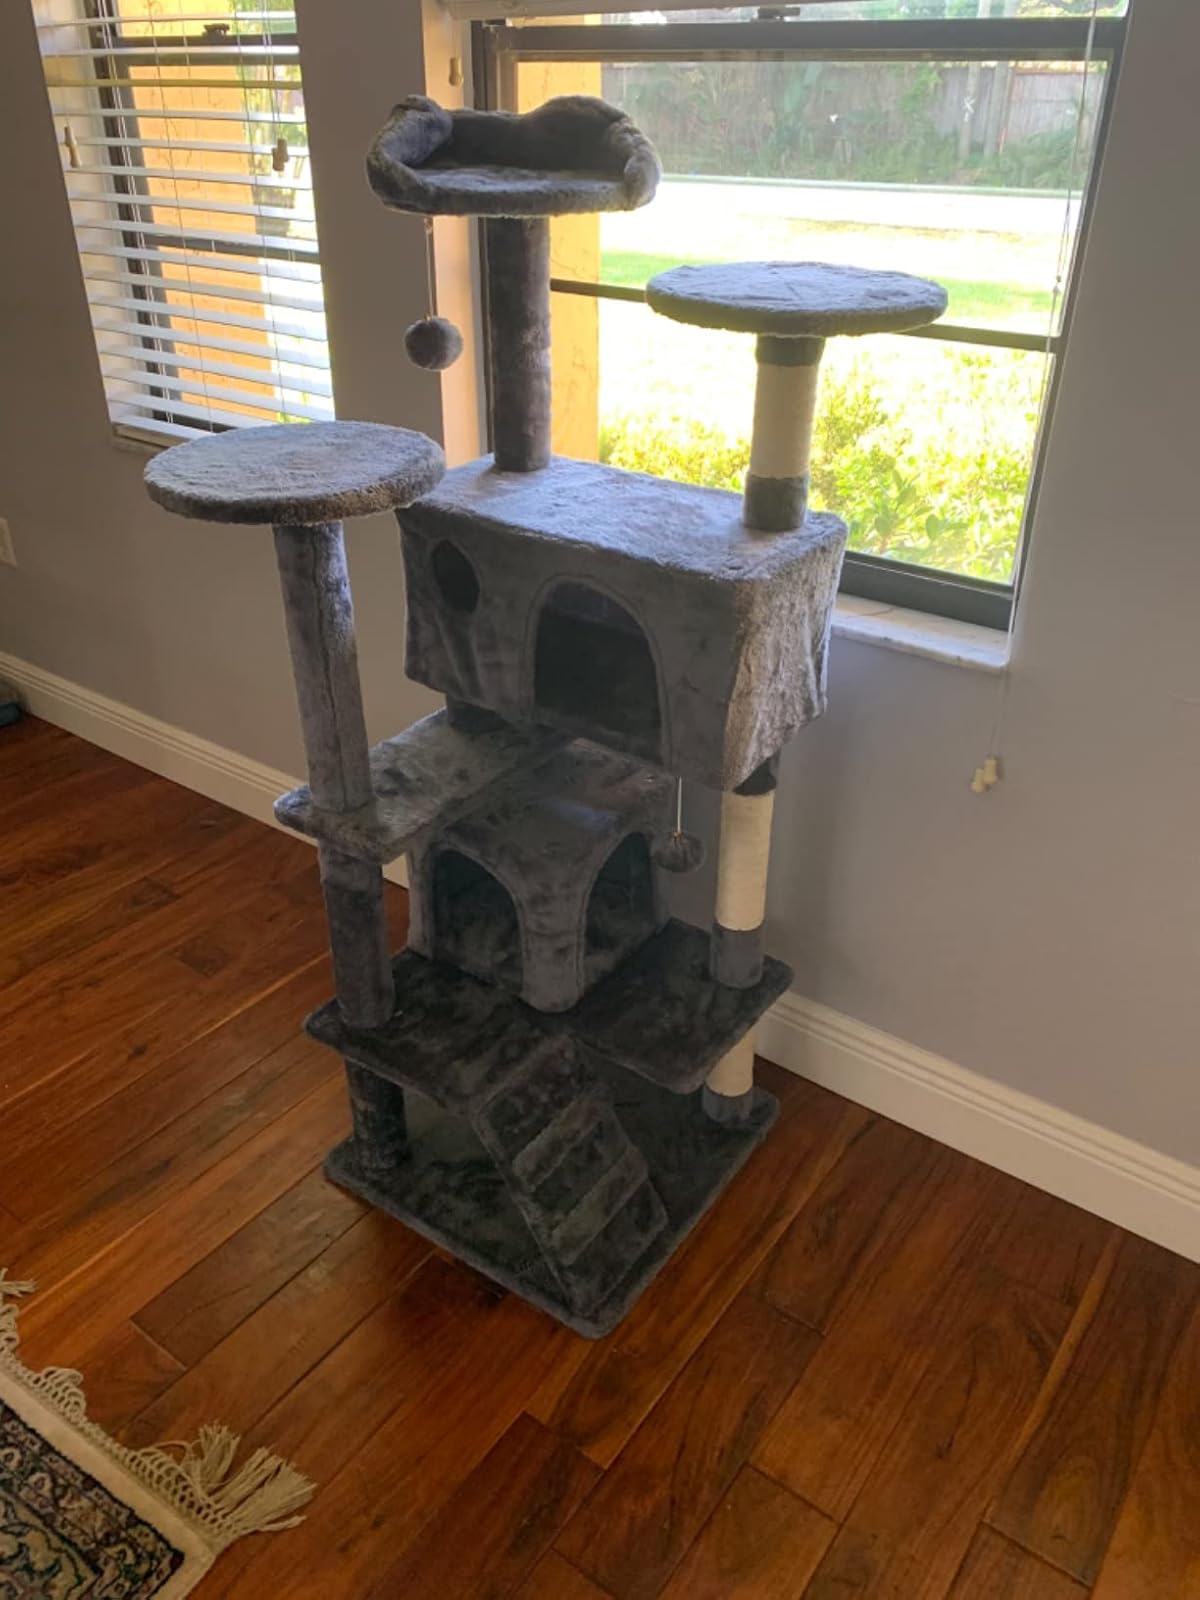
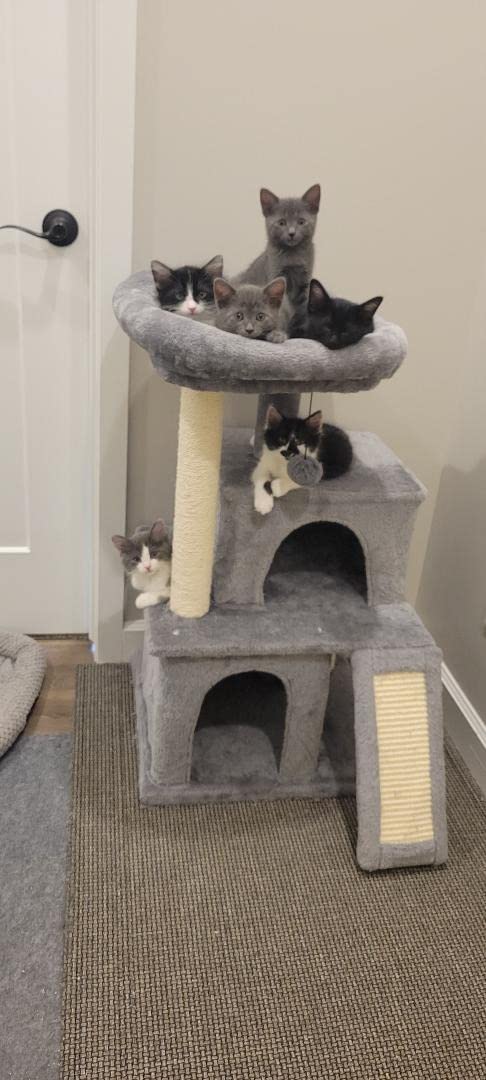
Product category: items_cat tree
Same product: no